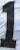
Number: 1